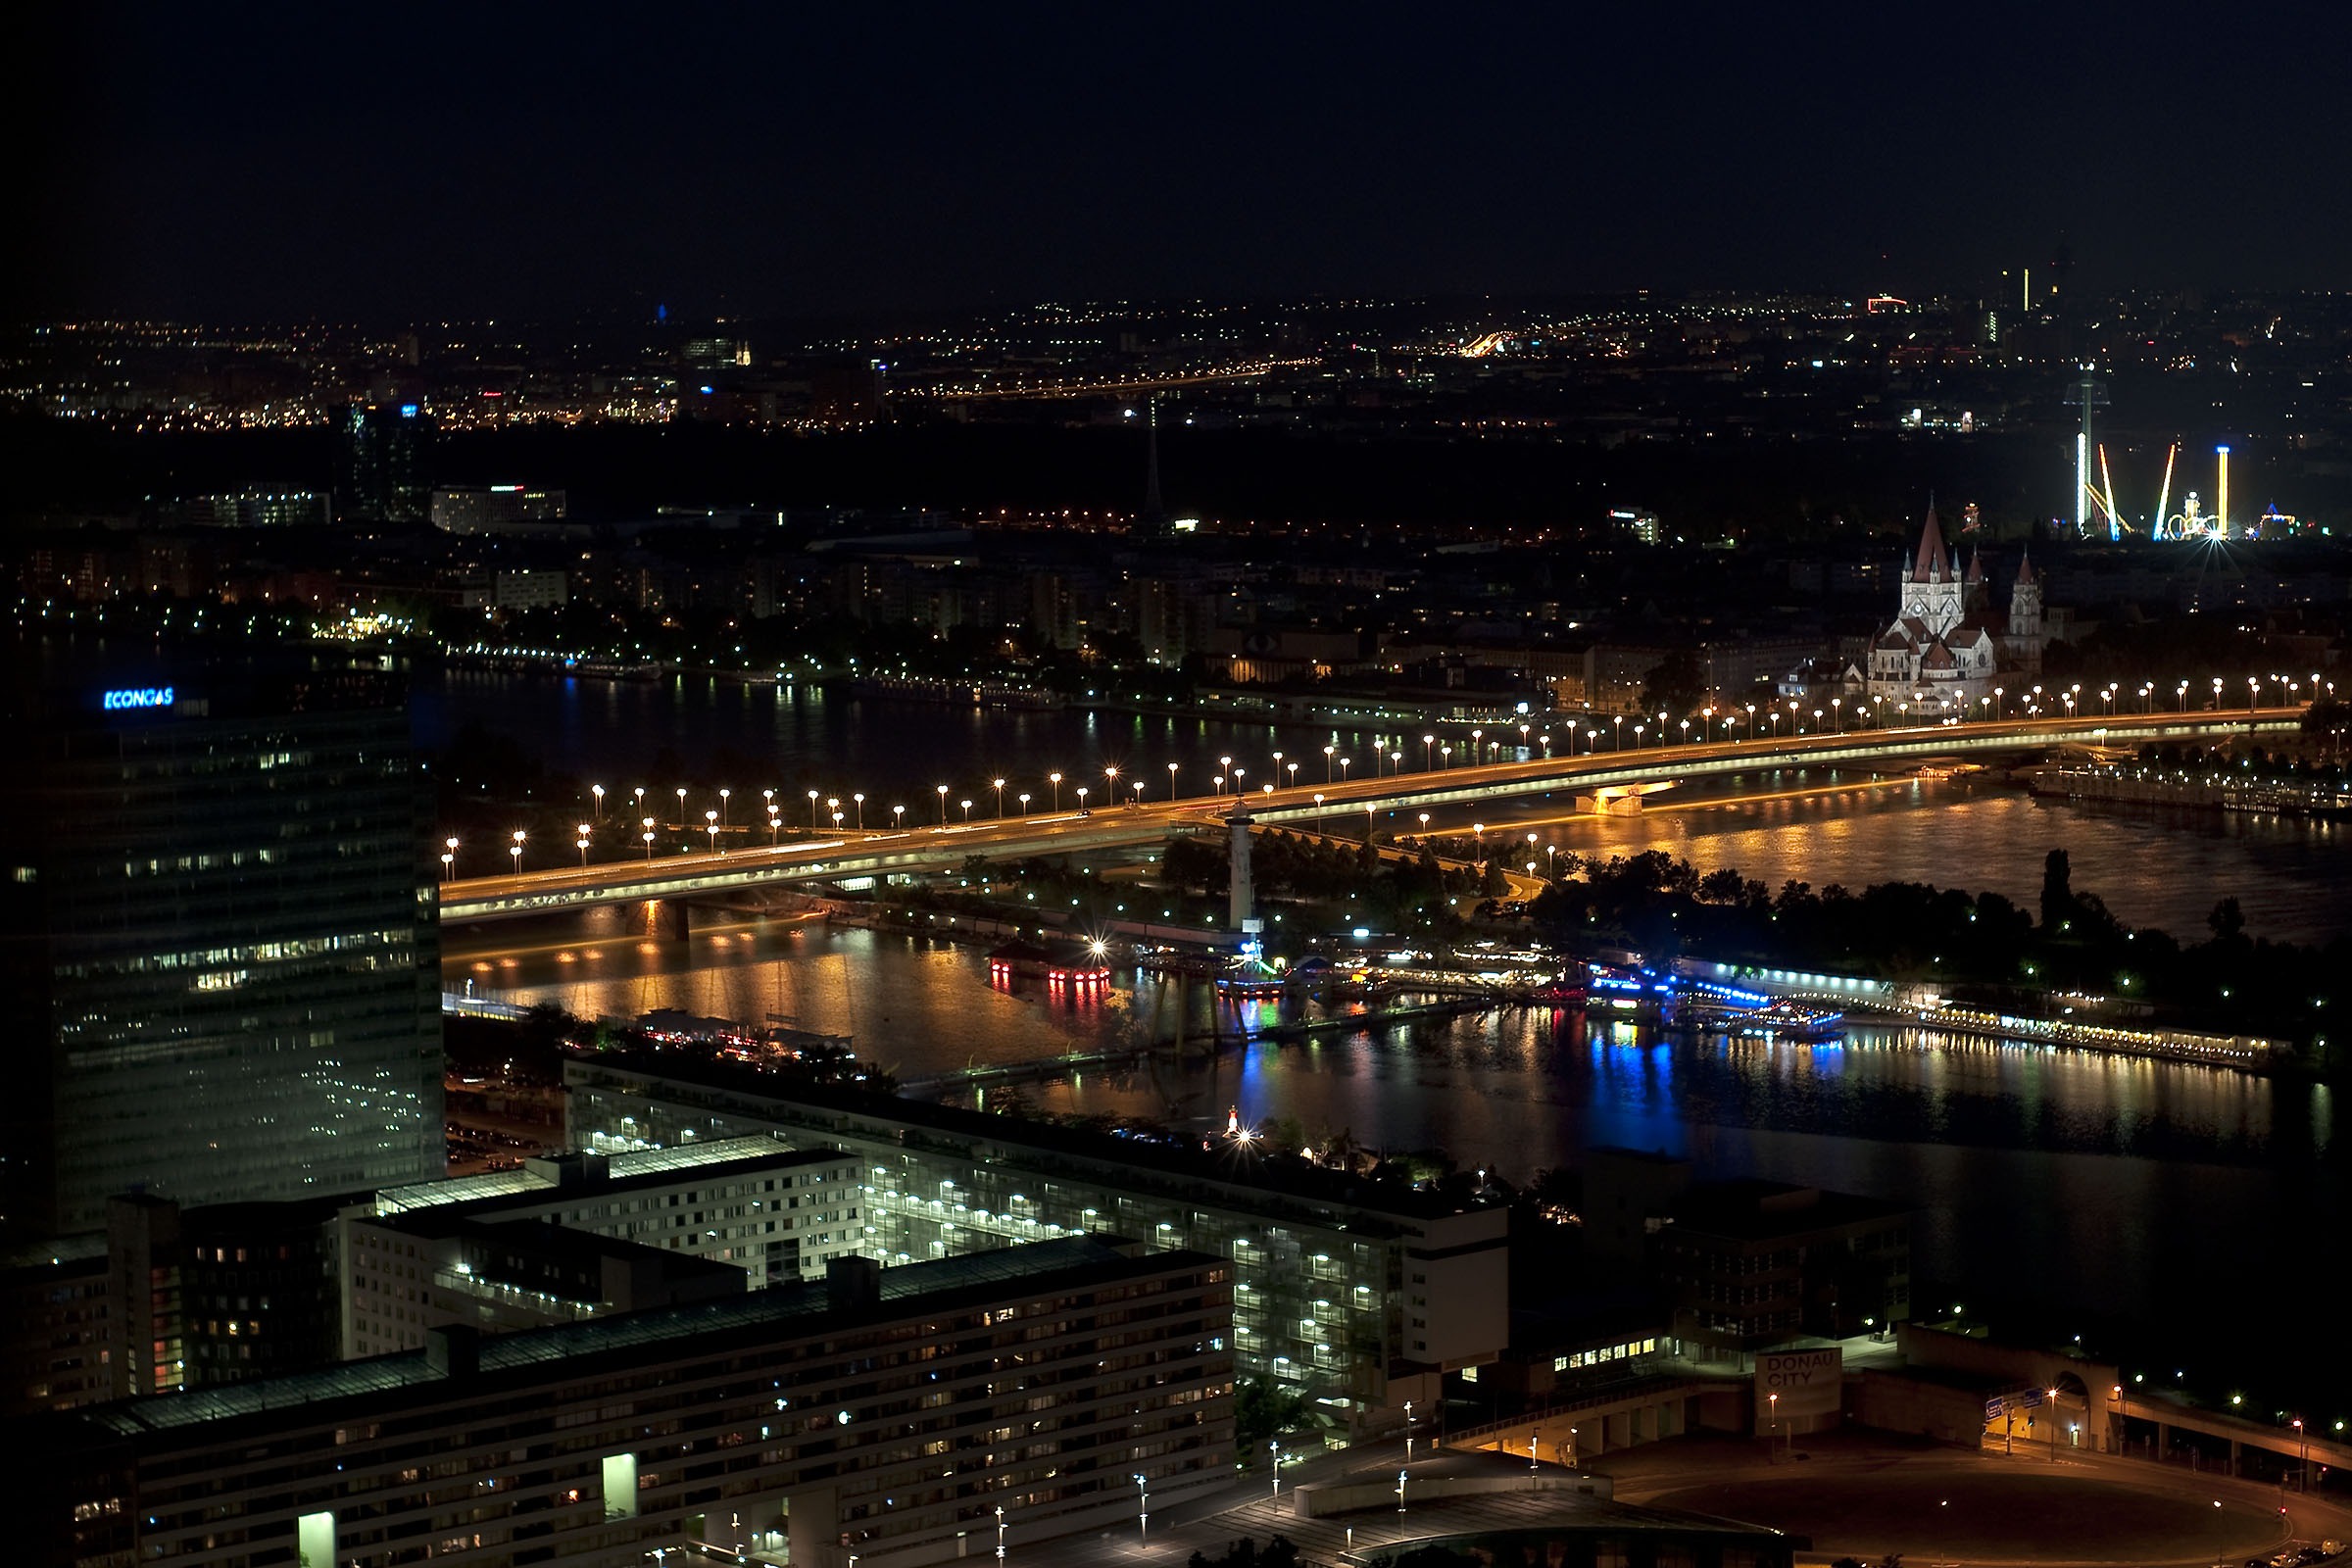
light, skyline, night, city, skyscraper, cityscape, downtown, dusk, evening, reflection, landmark, danube, vienna, metropolis, aerial photography, urban area, human settlement, metropolitan area, empire bridge, copa cagrana, entlastungsrinne